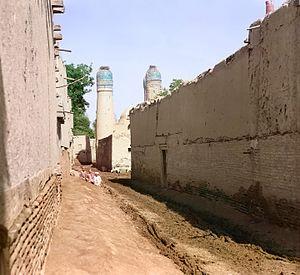
Boukhara est une ville d'Ouzbékistan, située au centre-sud du pays. C'est la capitale de la province de Boukhara. Ses habitants sont les Boukhariotes.